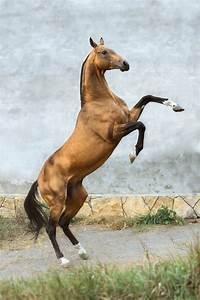
horse